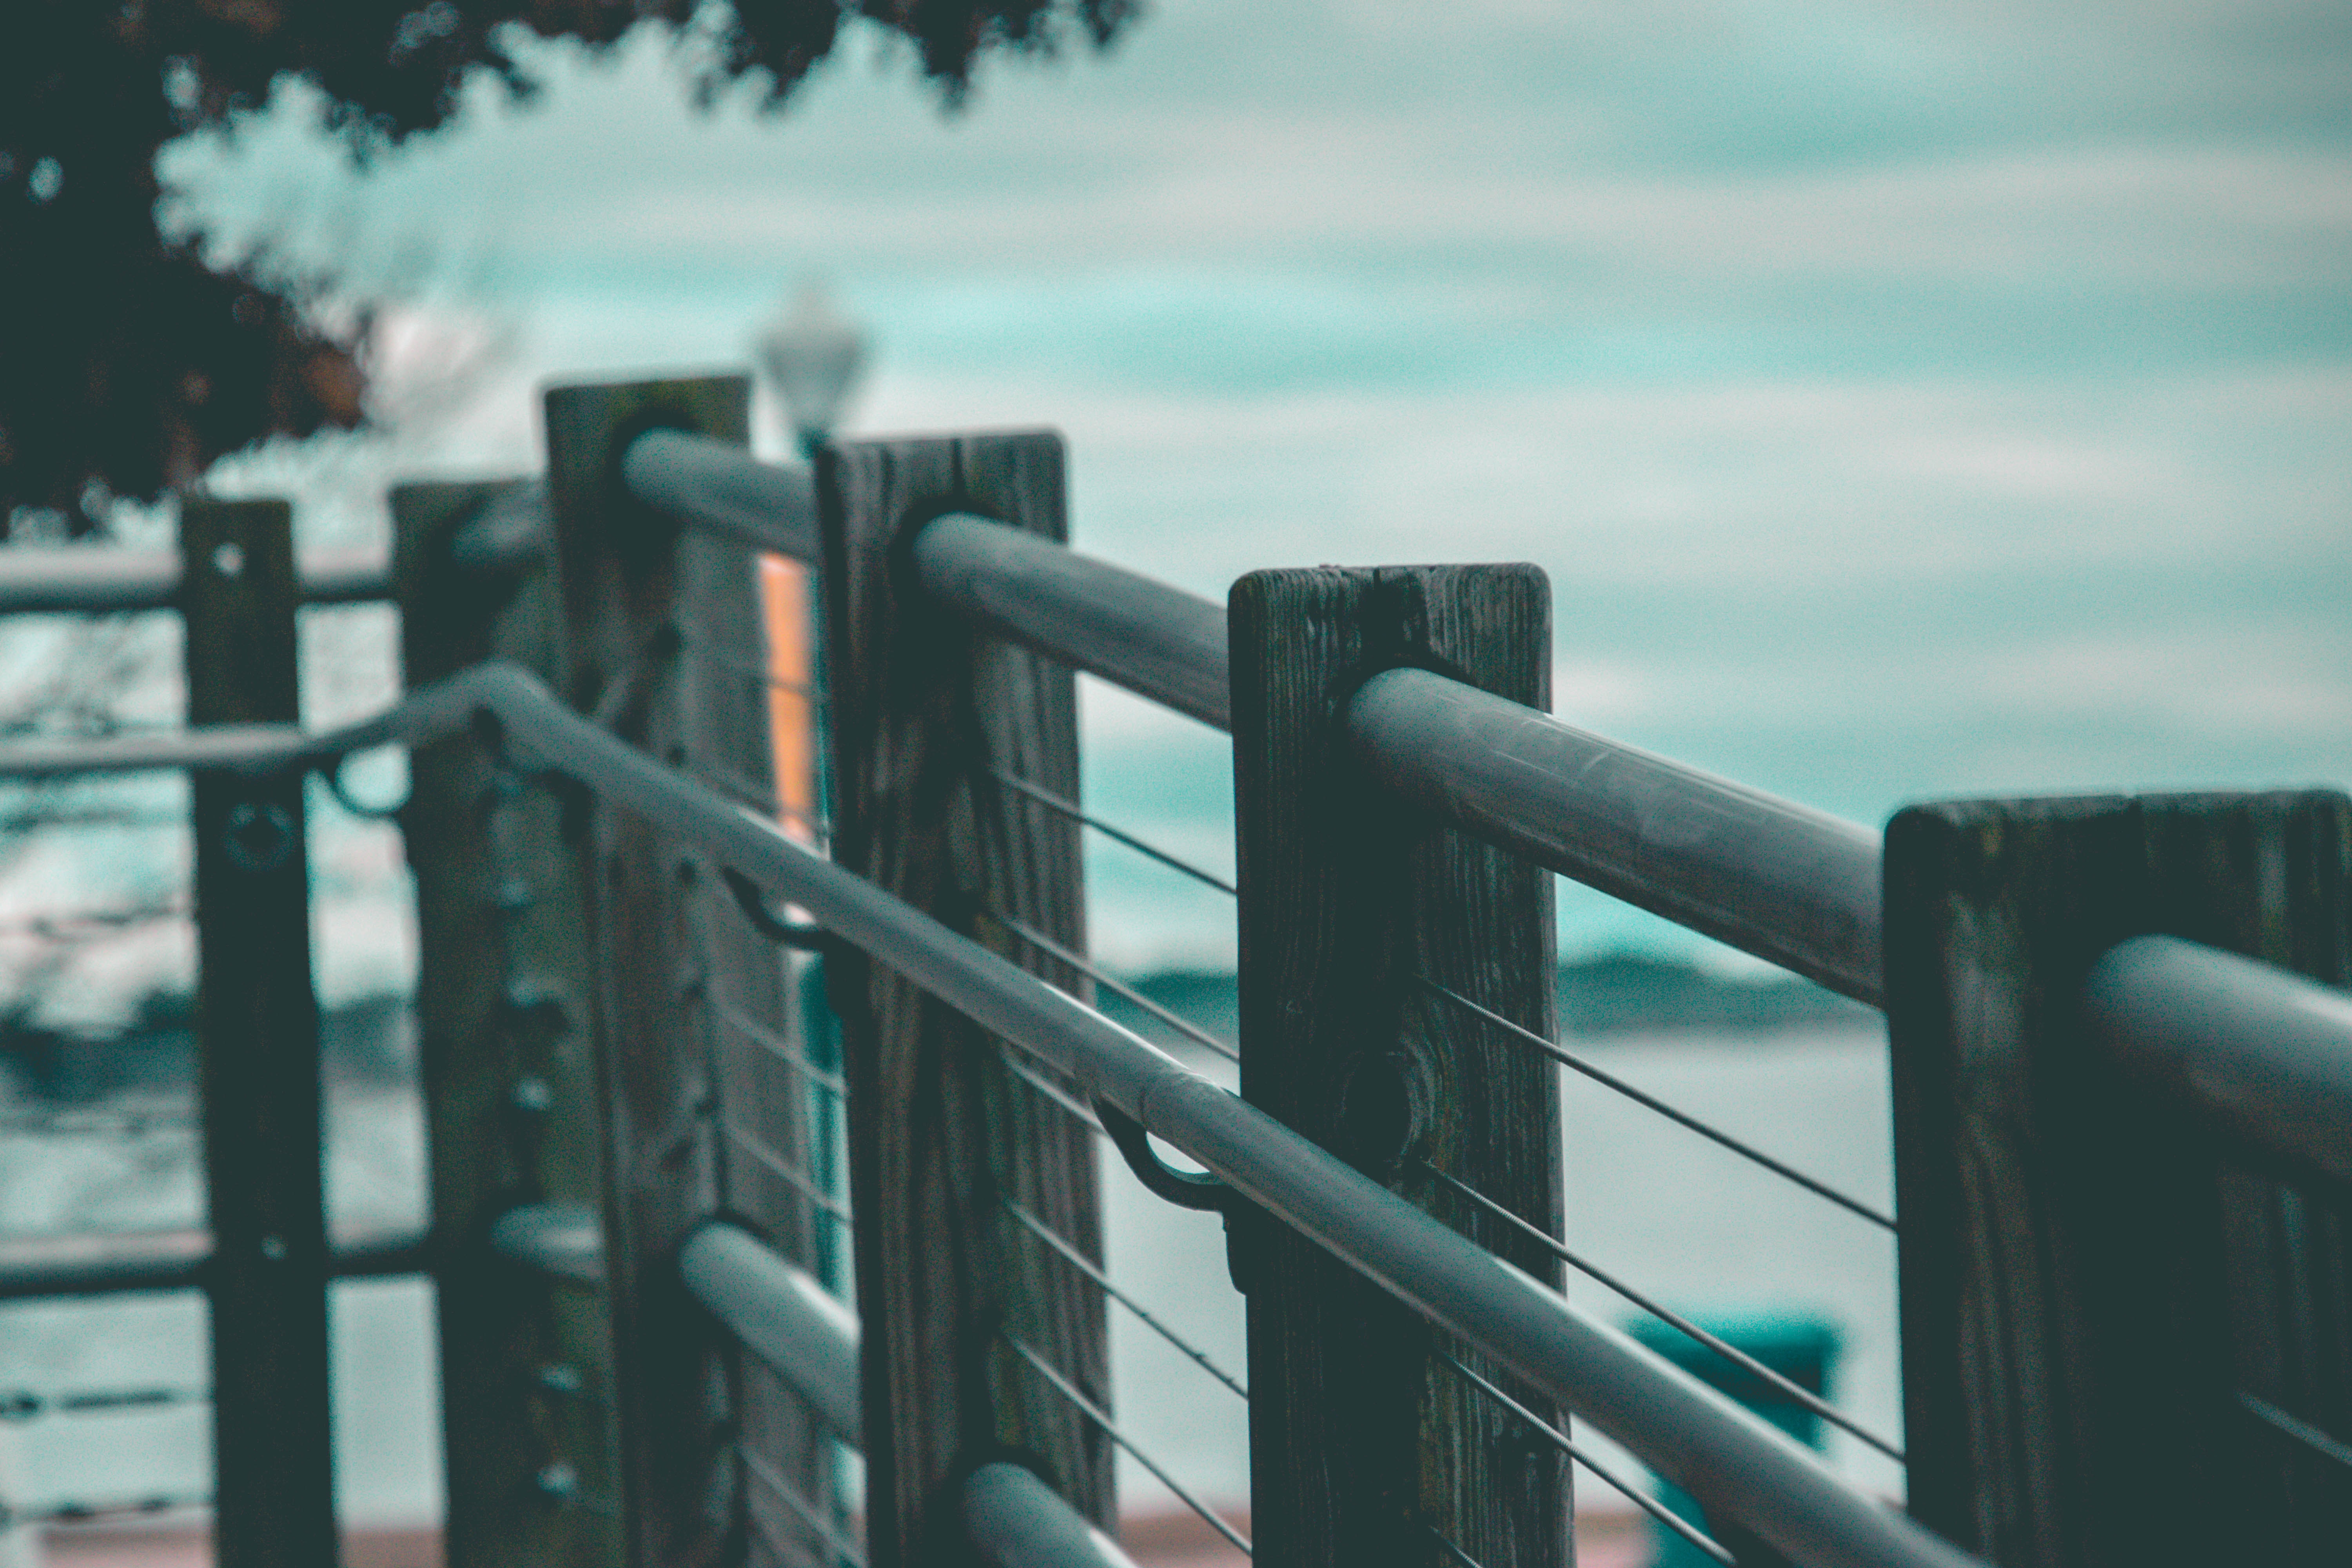
water, guard rail, sky, fence, handrail, architecture, metal